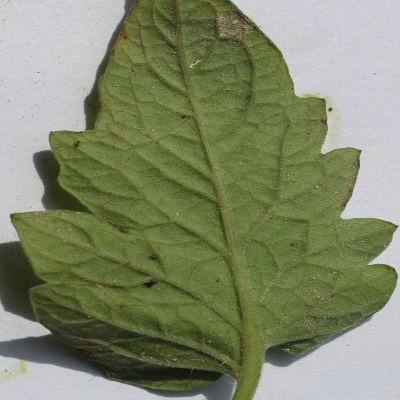
Crop: Tomato
Condition: leaf blight